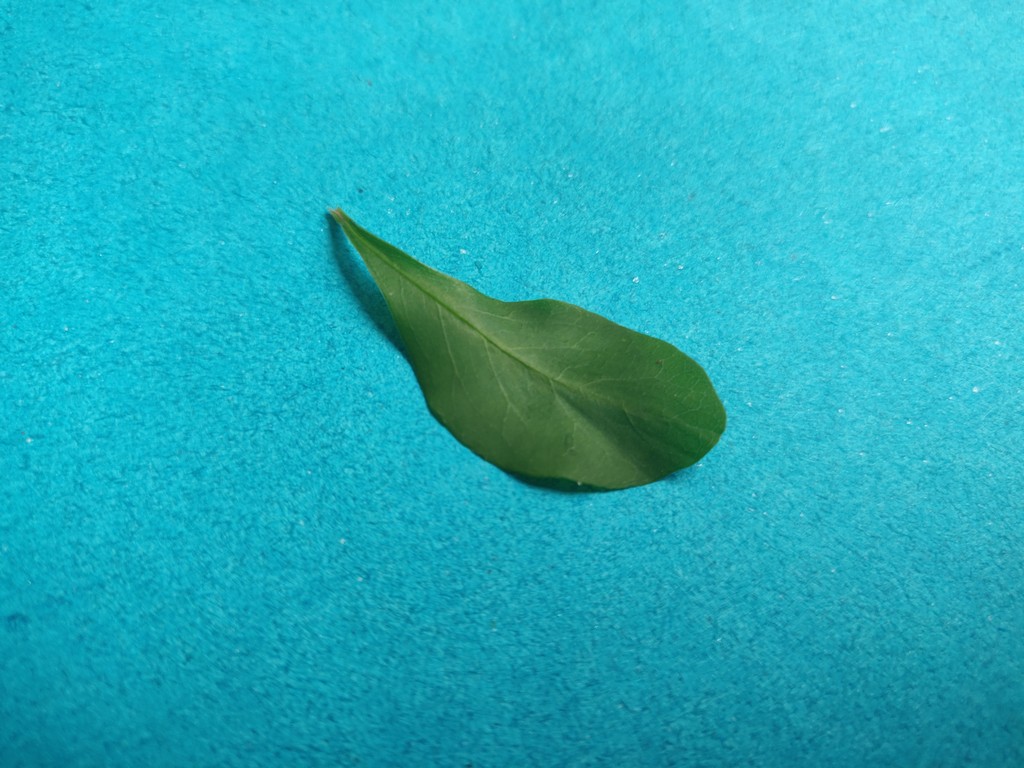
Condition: Healthy
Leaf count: single
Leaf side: front